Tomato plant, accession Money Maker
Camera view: tilt-top (135 deg); turntable rotation: 150 degrees
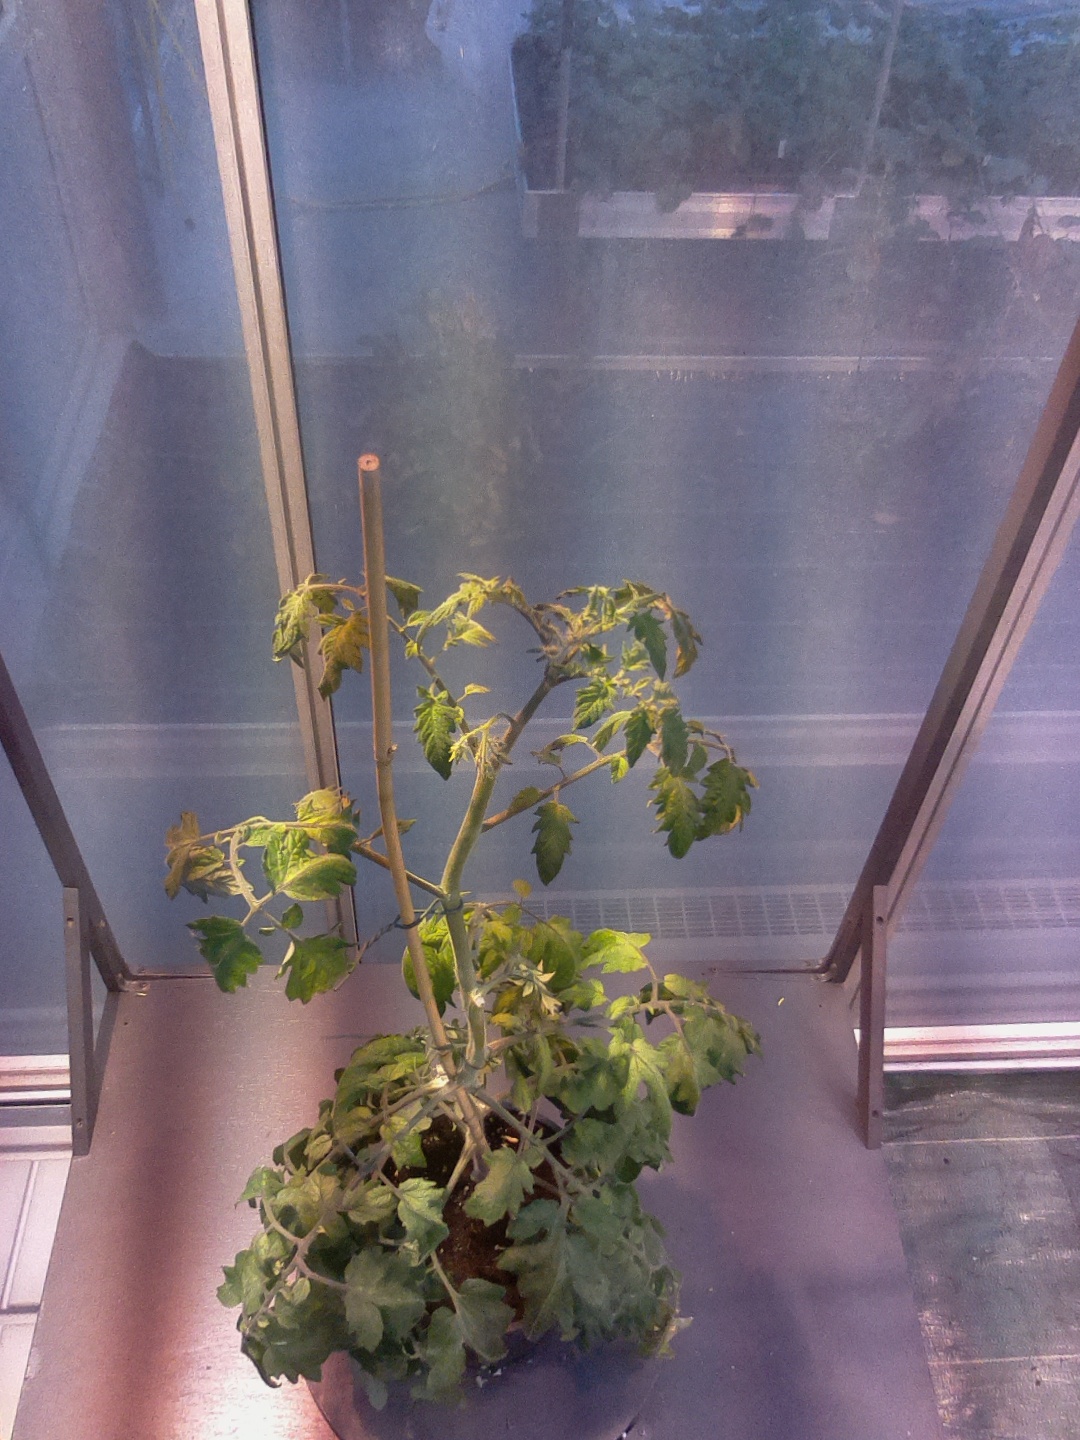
BBCH growth stage 67: Full flowering, 70%-80% of flowers open, more petals falling